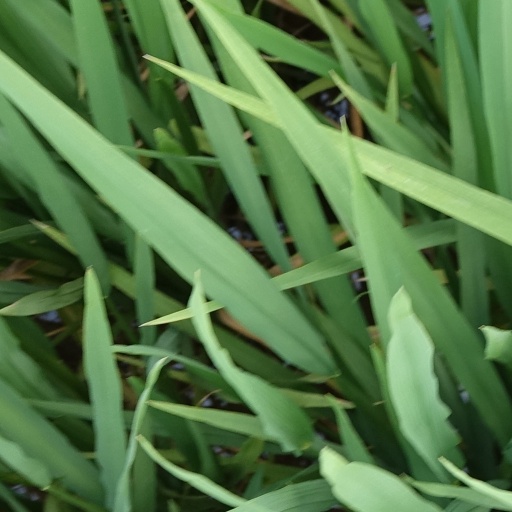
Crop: rice